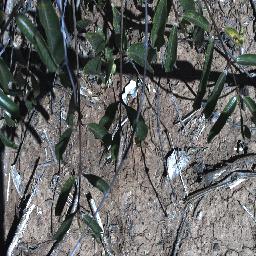
Label: rubber_vine